Leonie Ossowski

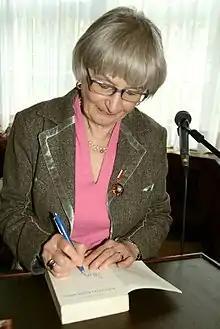
Ossowski in 2007

Jolanthe von Brandenstein (15 August 1925 – 4 February 2019), known by her pen name Leonie Ossowski, was a German writer. She also wrote under the name Jo Tiedemann. She wrote novels, including the novel for young adults "Die große Flatter" which was filmed as an award-winning TV play, screenplays such as for "Zwei Mütter", stories and non-fiction books. Notable awards include the Hermann Kesten Medal of the Pen Centre and the Adolf-Grimme-Preis.